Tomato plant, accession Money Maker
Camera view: bottom (45 deg); turntable rotation: 0 degrees
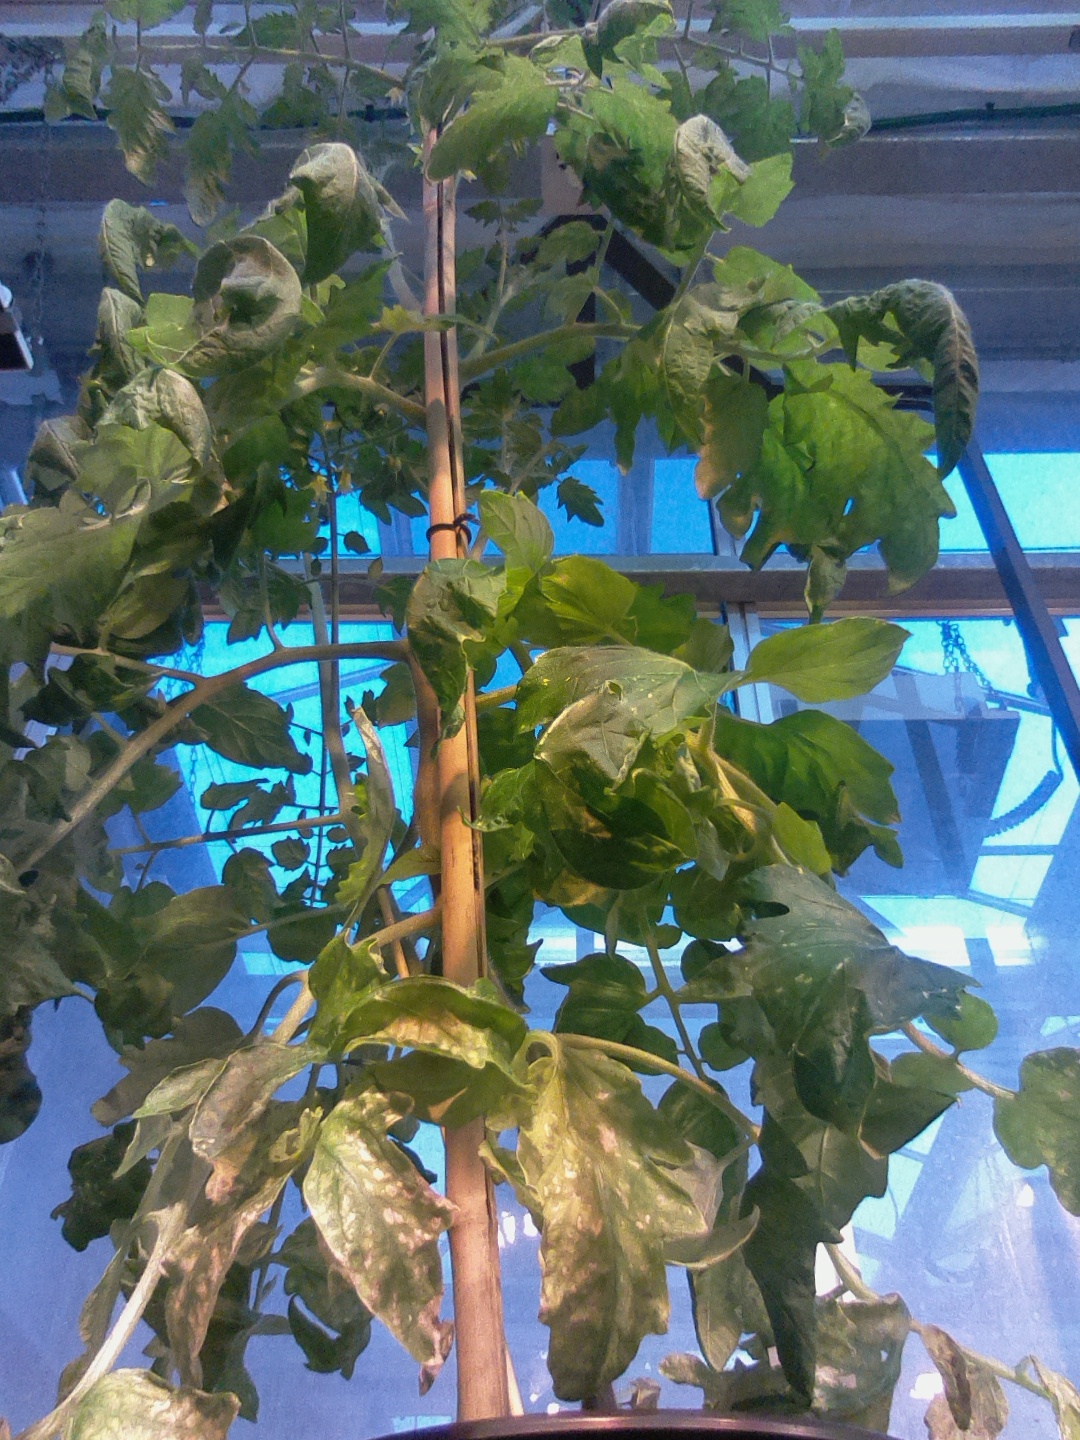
BBCH growth stage 67: Full flowering, 70%-80% of flowers open, more petals falling